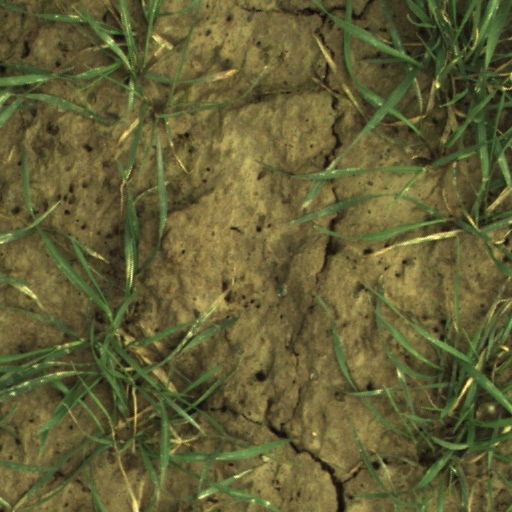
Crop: wheat